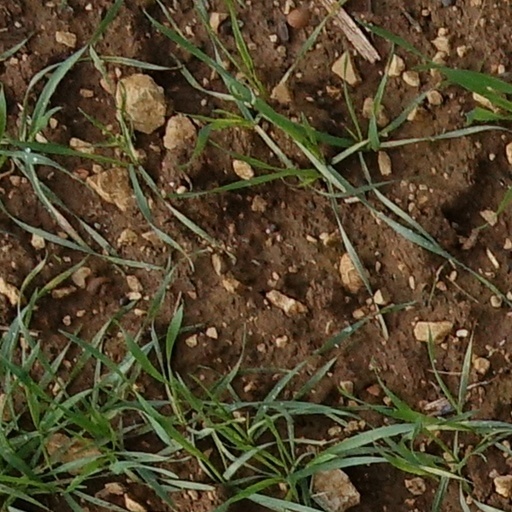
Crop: wheat